Women-only passenger car

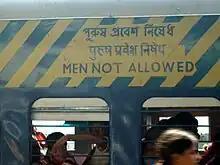
A women-only carriage in India

Across India, all long-distance train services have special compartments reserved for women only. In Mumbai, the commercial metropolis, all suburban commuter trains have compartments specially meant only for women, though children of school-going age are also allowed to travel. While two compartments are designated for women 24 hours a day, one compartment is reserved for women during specified hours. The women-only compartments are provided for first as well as second class travel. Also, "Ladies' Special" trains have been introduced during peak hours where the entire train is reserved for women. There are three-four women-only specials during peak hours. With the number of women needing to travel doubling in the 2000s, there is a very strong demand for these kinds of services. Many rail services offer women-only cars, including, among others, the Mumbai Metro and Delhi Metro. It has even given rise to a women-only taxi and rickshaw services.